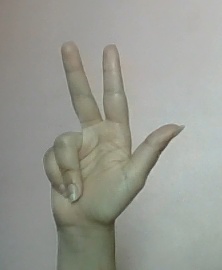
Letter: al